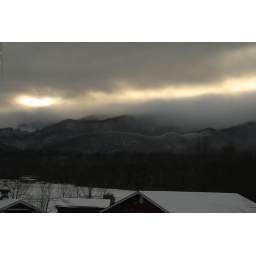
Snowfall and tree riming on a mountain ridge near Swannanoa, NC.